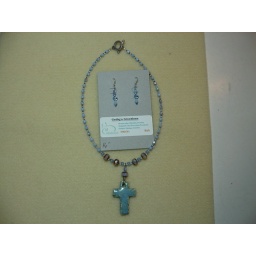
Small 1 1/2 blue clay cross with faceted blue and some swarovski crystals; blue and off white seed beads, 16 in